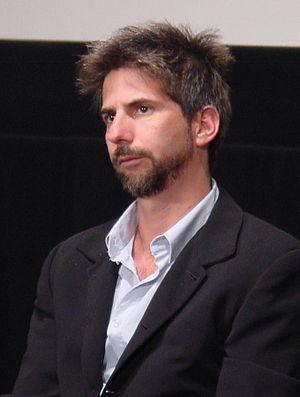
Nir Bergman, né à Haïfa le 8 août 1969, est un réalisateur et scénariste israélien.